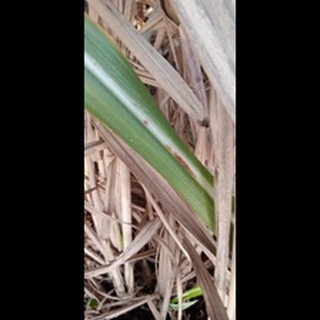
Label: sugarcane_red_rot